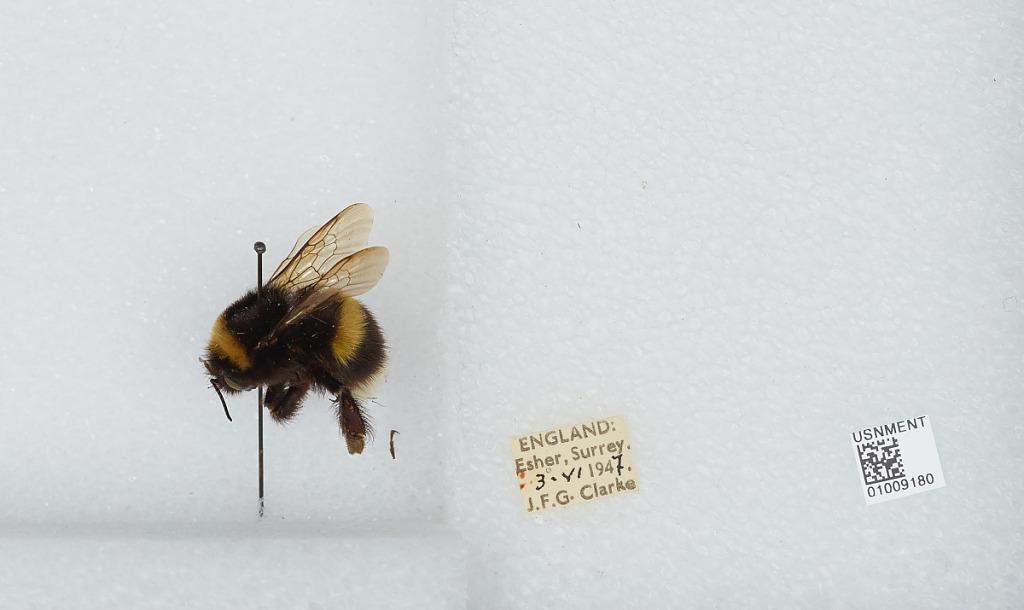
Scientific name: Bombus (Bombus) lucorum (Linnaeus)
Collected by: J. Clarke
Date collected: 1947-6-3
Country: United Kingdom
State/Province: England
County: Surrey
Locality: Esher
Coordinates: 51.3691, -0.365